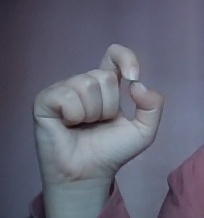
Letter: fa